Quadrilateral Security Dialogue

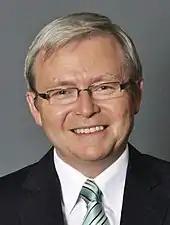
In 2008 Kevin Rudd terminated the Quad, signaling closer relations with China.

Fears over Chinese military spending and missile capacities had helped drive Australia towards a defence agreement with the United States, as outlined by the 2007 Canberra Defense Blueprint; Sandy Gordon of the Australian Strategic Policy Institute had recommended the sale of uranium to India on the basis of similar considerations, as it appeared that the United States was backing it as a "counter to a rising China." Chinese anger over the Quad however caused uneasiness within Australia even before the agreements were initiated.